Lzzy Hale

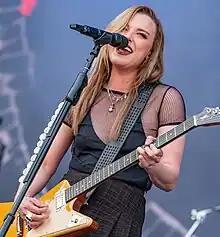
Hale performing with Halestorm in 2023

Elizabeth Mae "Lzzy" Hale IV (born October 10, 1983) is an American musician. She serves as the lead singer and rhythm guitarist of hard rock band Halestorm, which she co-founded with her brother Arejay Hale in 1997.